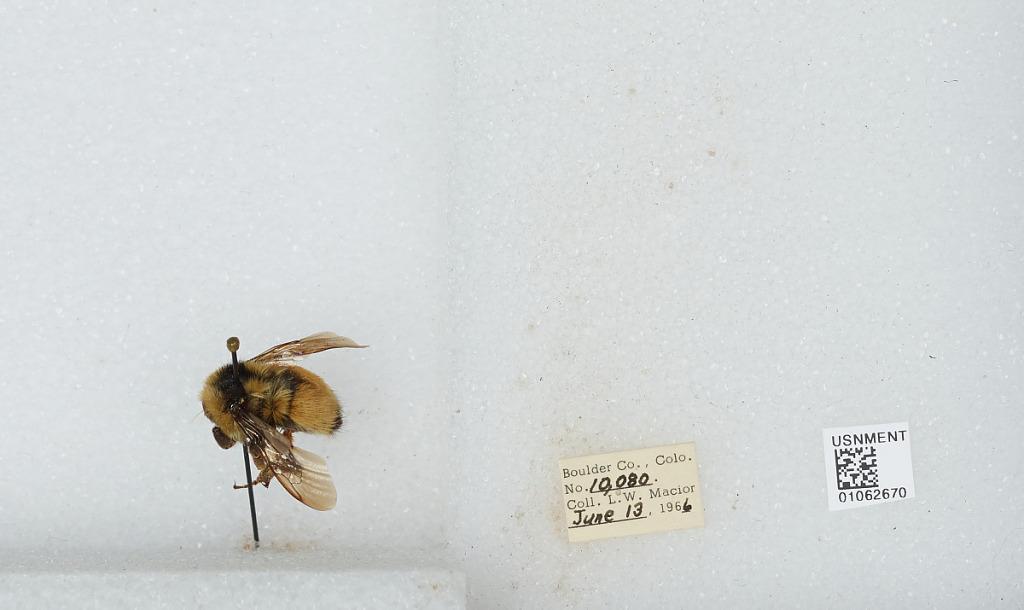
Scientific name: Bombus (Pyrobombus) bifarius Cresson
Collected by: L. Macior
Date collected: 1966-6-13
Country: United States
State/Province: Colorado
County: Boulder
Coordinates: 40.09, -105.36